Leif Cassel

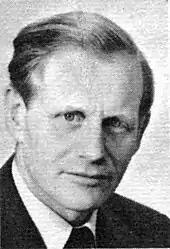
Cassel in 1960

Leif Delling Cassel (8 December 1906 – 24 December 1988) was a Swedish politician and lawyer. He served as a Member of Parliament from 1950 to 1970, first as a member of the upper house from 1950 to 1952 and then as a member of the lower house from 1953 to 1970. He was Second Vice President of the lower house from 1965 to 1970. He was President of the Nordic Council in 1969. Cassel was also Vice President of the Moderate Party from 1956 to 1965.